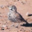
Label: bird